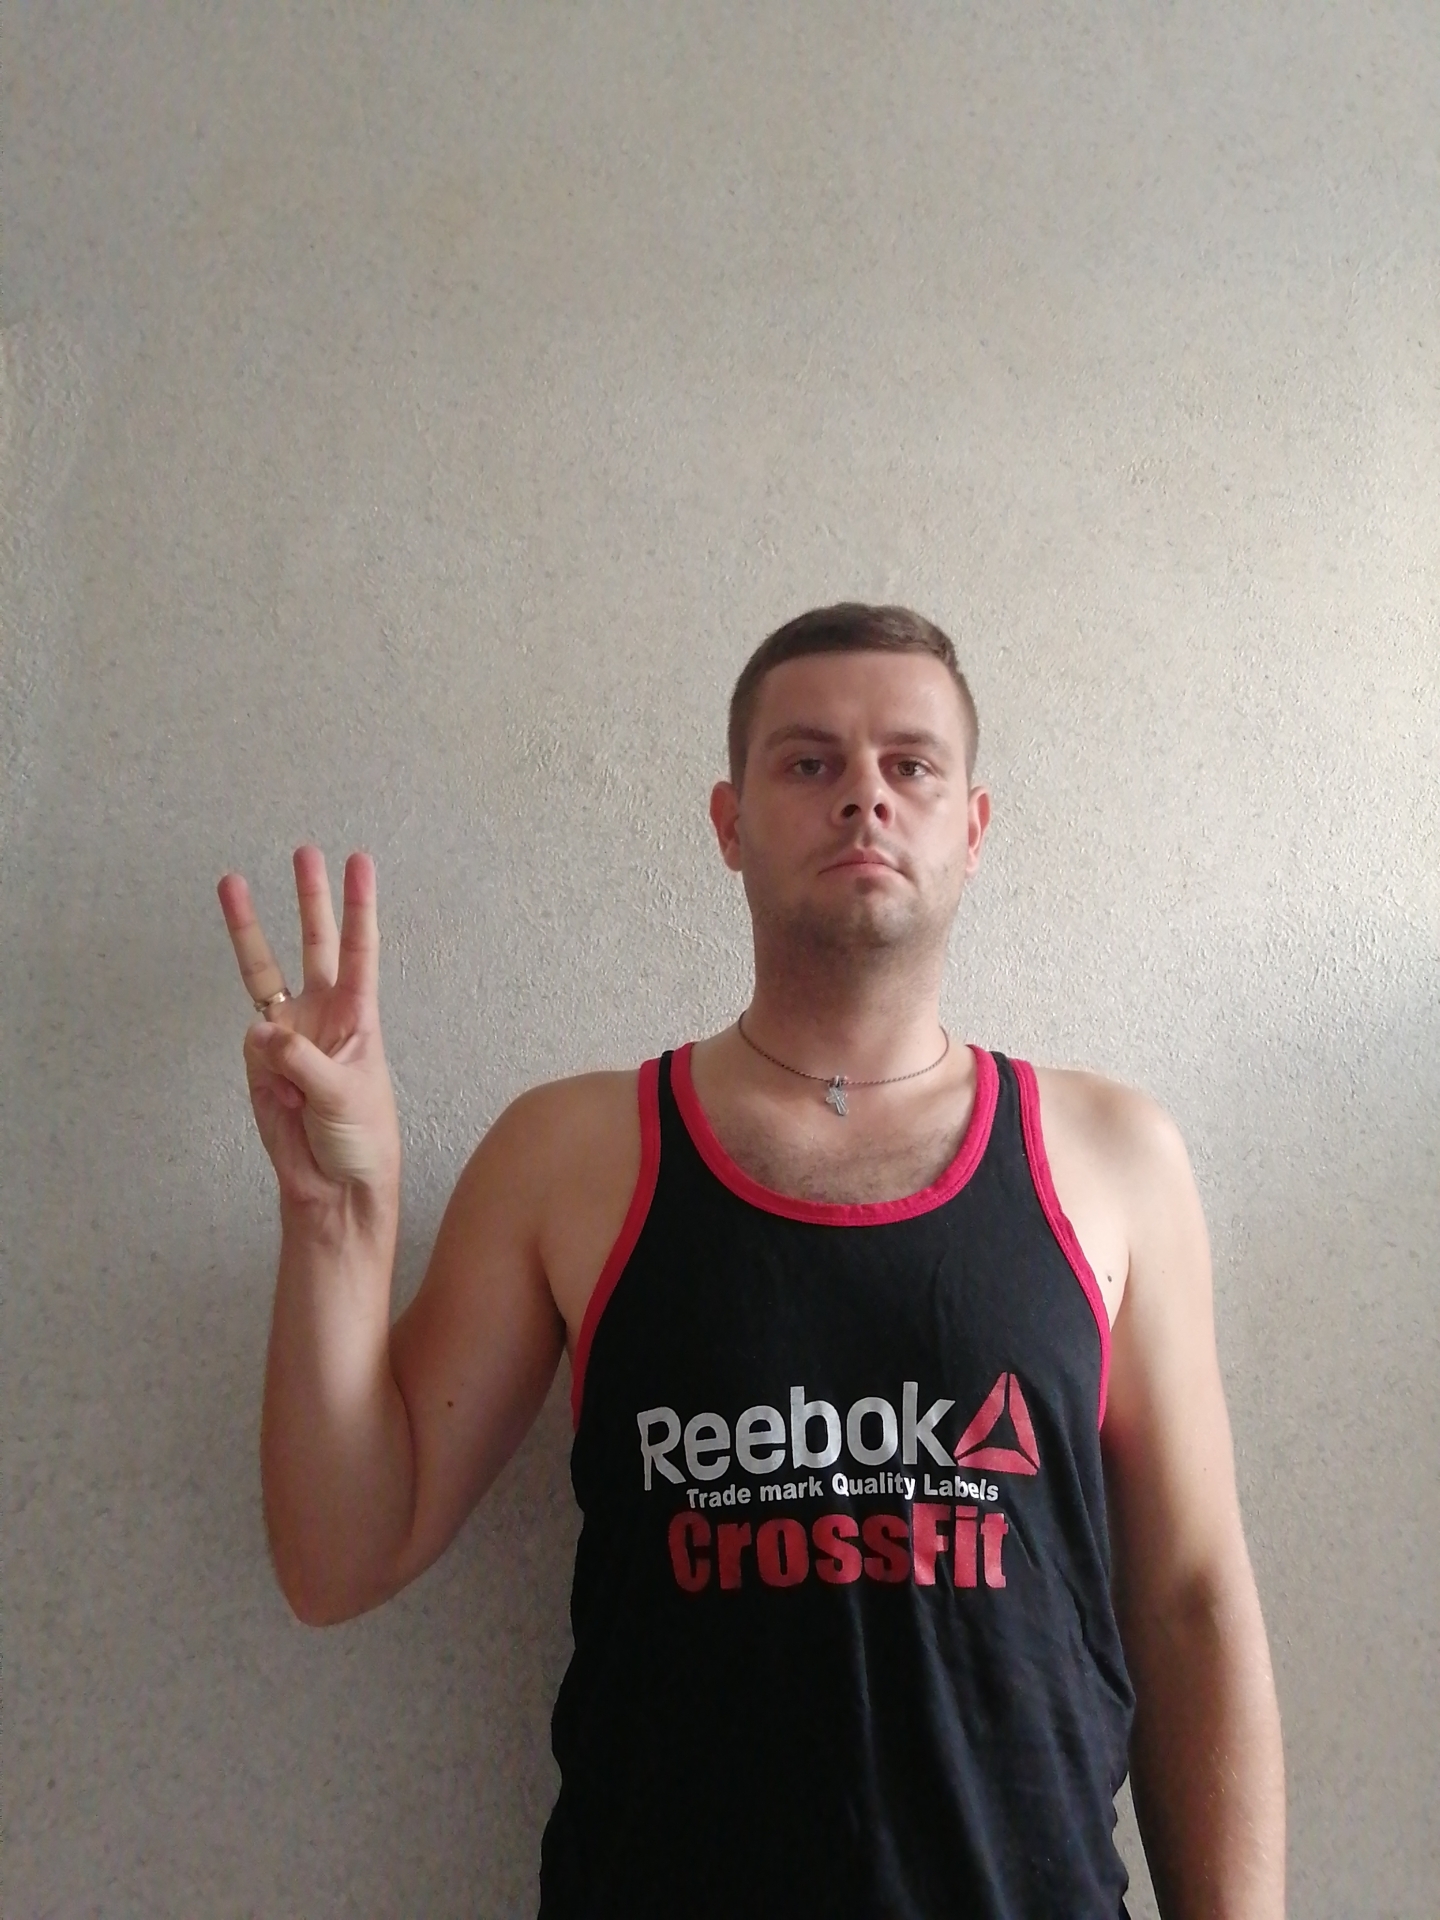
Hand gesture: three